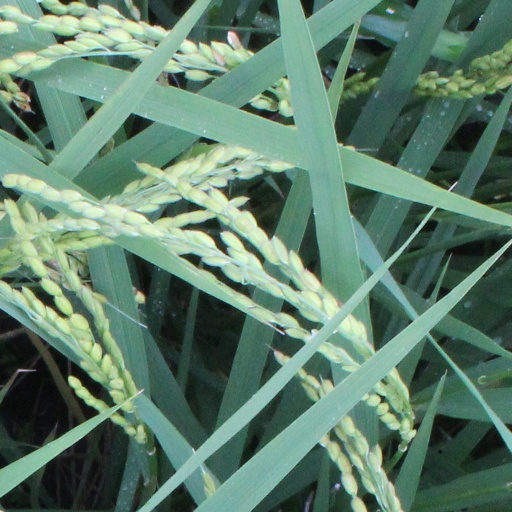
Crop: rice